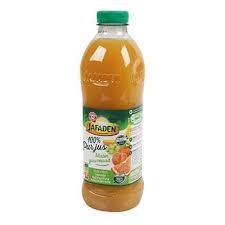
Waste category: plastic